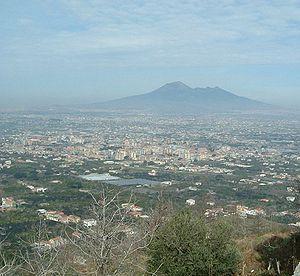
Angri est une ville italienne d'environ 34 050 habitants située dans la province de Salerne en Campanie.